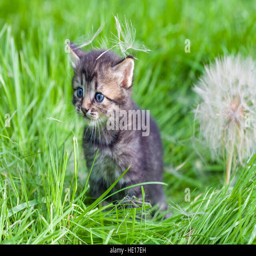
little kitten walking on the grass next to a large dandelion